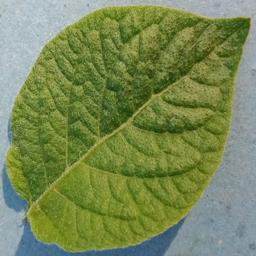
Etiqueta: Sana